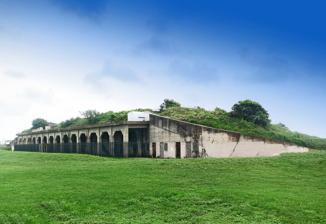
Building: Fort Travis Seashore Park
Country: Unknown
Year built: 1898
United States historic place Fort Travis U.S. National Register of Historic Places Texas State Antiquities Landmark Fort Travis on Bolivar Peninsula Fort Travis Show map of Texas Fort Travis Show map of the United States Location SH 87 at Loop 108 , Port Bolivar, Texas Coordinates 29°21′53″N 94°45′29″W / 29.36472°N 94.75806°W / 29.36472; -94.75806 Area 70 acres (28 ha) Built 1898 ( 1898 ) NRHP reference No. 05000247 TSAL No. 8200001368 Significant dates Added to NRHP March 30, 2005 Designated TSAL January 1, 1984 Historical markers for Fort Travis (left) and Bolivar Point (right) Battery Kimble (left) and 236 (right) Fort Travis Seashore Park is also the historic Fort Travis , a 60 acres (24 ha) military site with bunkers. The park is located in an area known as Bolivar Point , on the extreme west side of the Bolivar Peninsula in Galveston County , Texas . Early history Mexican manuscript maps from 1816, show the location of campomentos by Jean Joseph Amable Humbert and Henry Perry. Francisco Xavier Mina built earthworks at Point Bolivar in 1816. In 1818, Dr. James Long led 300 men in an attempt to liberate Spanish Texas.  He established fortifications here in August 1819, known as Fort Las Casas , before proceeding inland.  During the winter of 1820-1821, Long's wife, Jane Herbert Wilkinson Long , remained behind with one child and one servant.  Giving birth to a daughter, Jane became known as "The Mother of Texas". Samuel D. Parr started a settlement in 1838 that would become Port Bolivar. The original Fort Travis was located on the east end of Galveston. The present location was the Confederate Fort Green In 1872 Bolivar Point Lighthouse was constructed north of Fort Travis. History Construction of Fort Travis began on 8 April 1898, and was completed in October 1899.  The fort was named in honor of William B. Travis . The federal government purchased 97 acres (39 ha) in 1898 and completed Batteries Ernst and Davis. After the 1900 Galveston hurricane a 17 feet (5.2 m) seawall was built for storm protection. Battery Kimball was built in 1925 and Battery No. 236 was completed in 1943. Armament consisted of two twelve-inch guns on Barbette carriages and three-inch rapid-fire guns. In 1949 the installation was declared surplus and sold. In 1973 the Galveston County Commissioners Court purchased the site for use as a public park Batteries Battery Davis was built in 1898, and named after Lieutenant Thomas Davis, killed in 1847 during the Mexican-American War .  This battery contained two eight-inch disappearing guns .  Battery Ernst was built in 1898, and named after Lieutenant Rudolph Ernst, killed in 1847 during the Mexican-American War. This battery contained three pedestal guns with searchlights.  Battery Kimble was built between August 1917 and April 1922, and named after Major Edwin R. Kimble, killed during WWI .  This battery contained twelve inch guns with a range of 17 miles.  Battery 236 was built at the start of WWII .  This battery contained two six-inch guns within a casement that included a power plant, magazines , fire control , and crew quarters.  During the war, 2500 troops were stationed at the fort. Park The park and playground is located within the boundaries of the historic Fort Travis and is under the jurisdiction of the Galveston County Department of Parks & Cultural Services. There are several amenities such as cabanas (6), camping areas, three covered picnic areas,  and three wetland overlooks. NRHP The site was added to the National Register of Historic Places in Galveston County on 30 March 2006. See also Fort Crockett Seacoast defense in the United States Board of Fortifications References